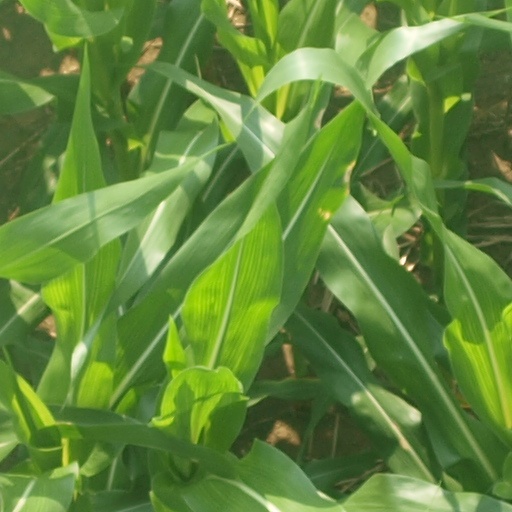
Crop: maize; corn